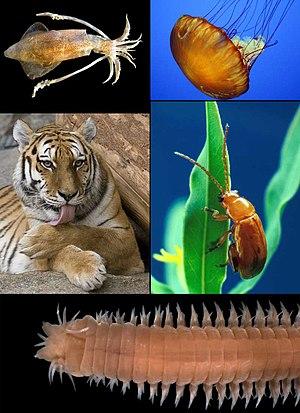
Le règne est, dans la taxonomie linnéenne, le plus haut niveau de classification des êtres vivants. Dans les classifications les plus récentes, le règne n'est plus que le deuxième niveau de classification après le domaine ou bien l'empire.
Les Eumétazoaires ou métazoaires supérieurs sont des organismes vivants pluricellulaires hétérotrophes. Ils possèdent un ensemble de caractéristiques qui permet de les séparer des autres metazoaires. Ce clade comprend tous les principaux groupes d'animaux à part les éponges et les placozoaires. Il a divergé des Parazoaires il y a 940 millions d'années.
Les métazoaires est le clade désignant les animaux. Les organismes ainsi qualifiés sont :